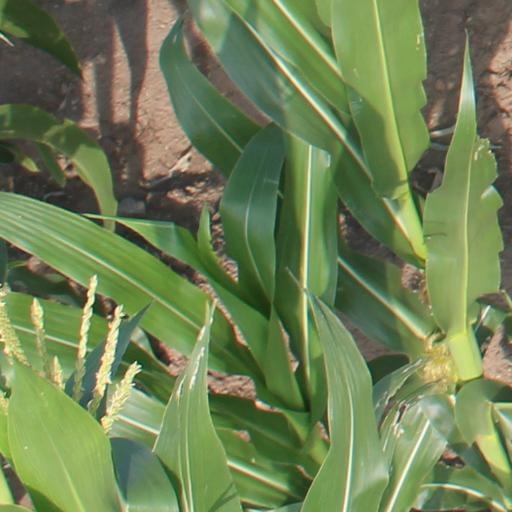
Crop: maize; corn